Maenan Hall

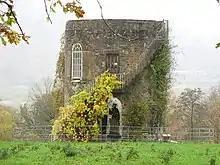
Folly in the grounds of Maenan Hall

Maenan Hall is a fine example of a late medieval dwelling house. It was originally timber-framed and had a cruck-built central hall. It is a two-storeyed dwelling, built in the shape of a "T", and has a hipped slate roof and short chimneys. The rear facade has seven symmetrically placed windows. The ground floor has a main cross passage, post-and-panel decorated partitions and beamed ceilings, which probably date back to the sixteenth century. The Elizabethan decorative plasterwork is particularly noteworthy; it includes various heraldic badges and emblems, the initials of Queen Elizabeth I and also of Maurice Kyffin and his wife, and the year 1582 appears more than once. The badges and emblems are similar to those found on plasterwork in Plas Mawr, Conwy and the fragmentary plaster remains still to be seen at Gwydir Castle, Llanrwst, and indicates that the same craftsman was used in all three properties.